Teva Victor

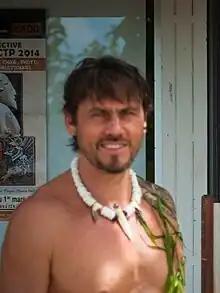
Teva Victor

Teva Victor (born 30 September 1971 in Bora Bora) is a French sculptor living in Punaauia, on the island of Tahiti in French Polynesia.